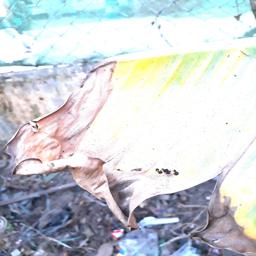
Label: POTASSIUM DEFICIENCY